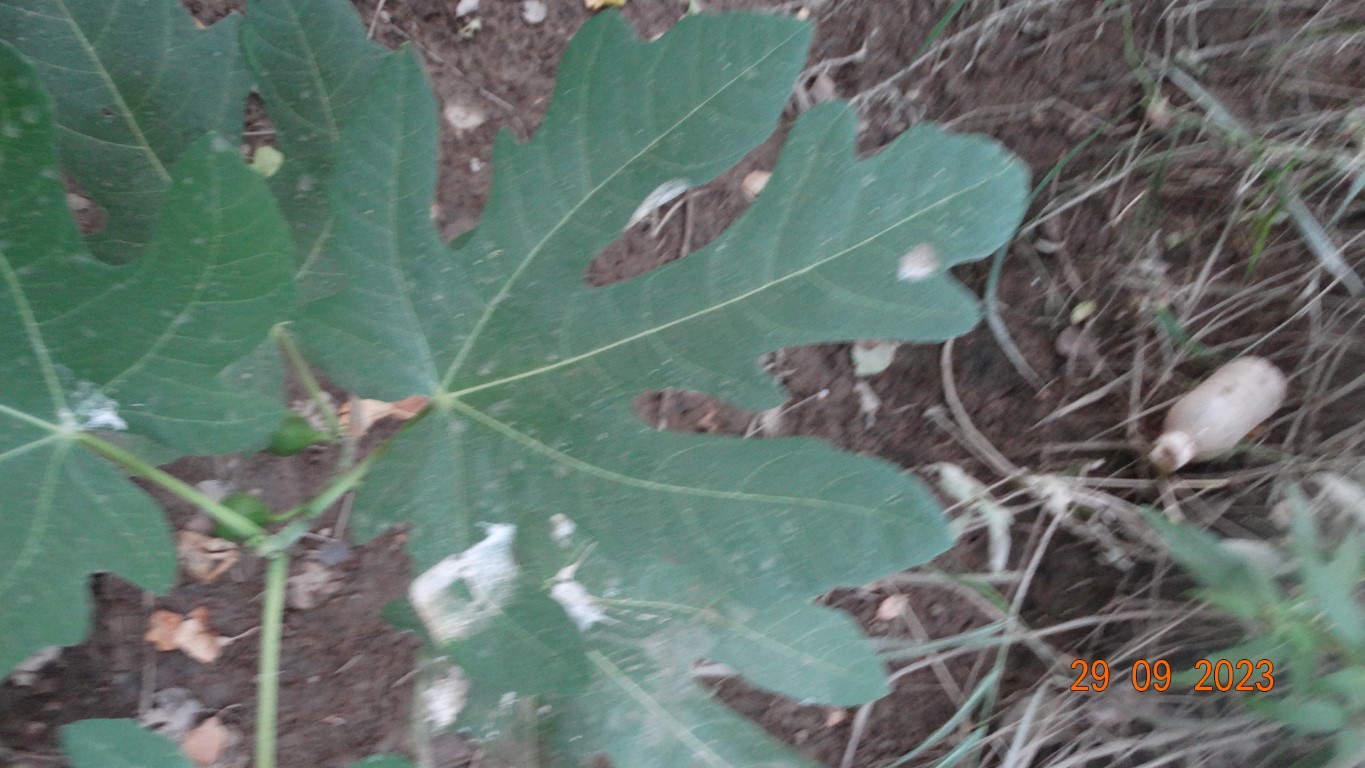
Label: healthy